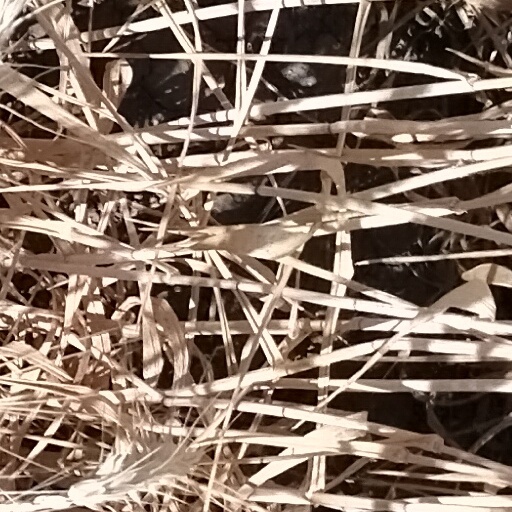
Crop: wheat